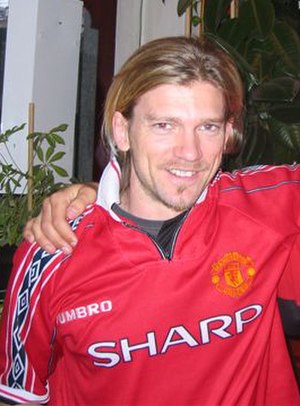
Jesper Blomqvist
Lars Jesper Blomqvist er en tidligere svensk fodboldspiller, der seneste fungerende som spillende assitenttræner Hammarby IF i Superettan. Han indstillede karrieren i 2010.